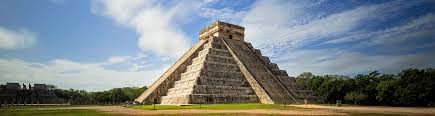
Landmark: Chichen Itza